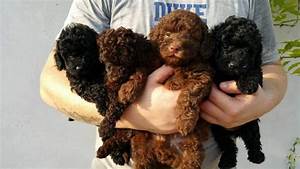
Label: cane